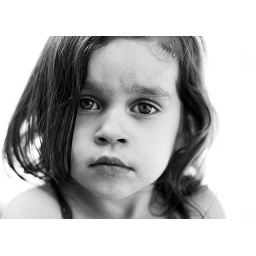
..at me for a second. She was taking a bath in the laundry basket outside.